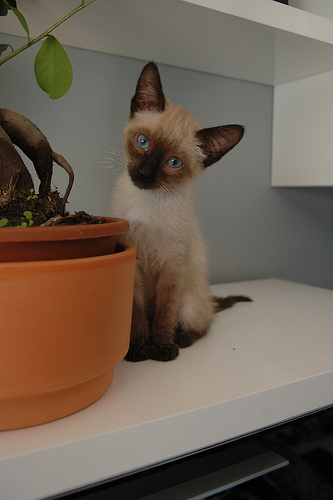
Animal: cat
Breed: siamese